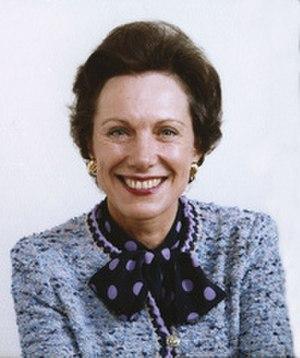
Le conseiller du président des États-Unis est un haut fonctionnaire américain, assistant du président des États-Unis et membre du Bureau exécutif. La fonction est établie lors de l'entrée en fonction de Richard Nixon et actuellement occupée par Kellyanne Conway.
Anne Legendre Armstrong, née le 27 décembre 1927 à La Nouvelle-Orléans et morte le 30 juillet 2008 à Houston, est une femme politique et diplomate américaine. Membre du Parti républicain, elle est la première femme à devenir conseillère du président des États-Unis entre 1973 et 1974, ambassadrice des États-Unis au Royaume-Uni entre 1976 et 1977 puis directrice du Conseil consultatif du renseignement étranger pour le président entre 1981 et 1990, sous les présidences de Ronald Reagan et George H. W. Bush.